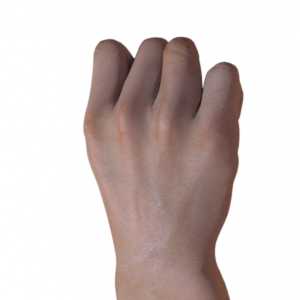
Label: rock